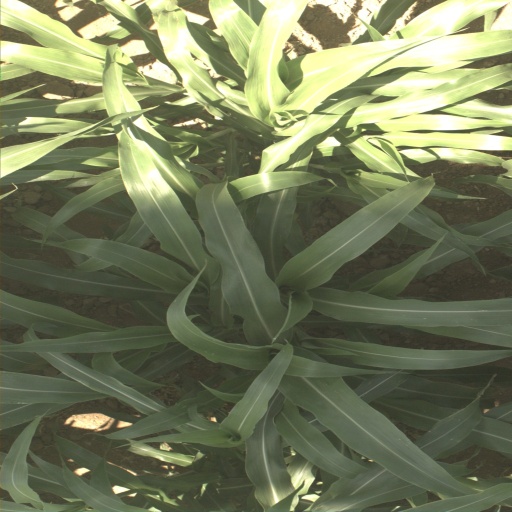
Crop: sorghum